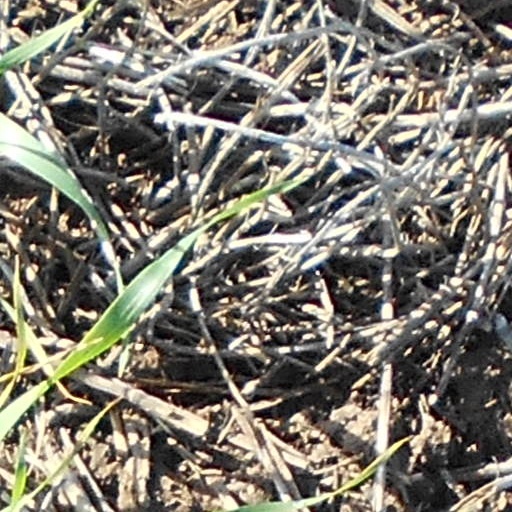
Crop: wheat